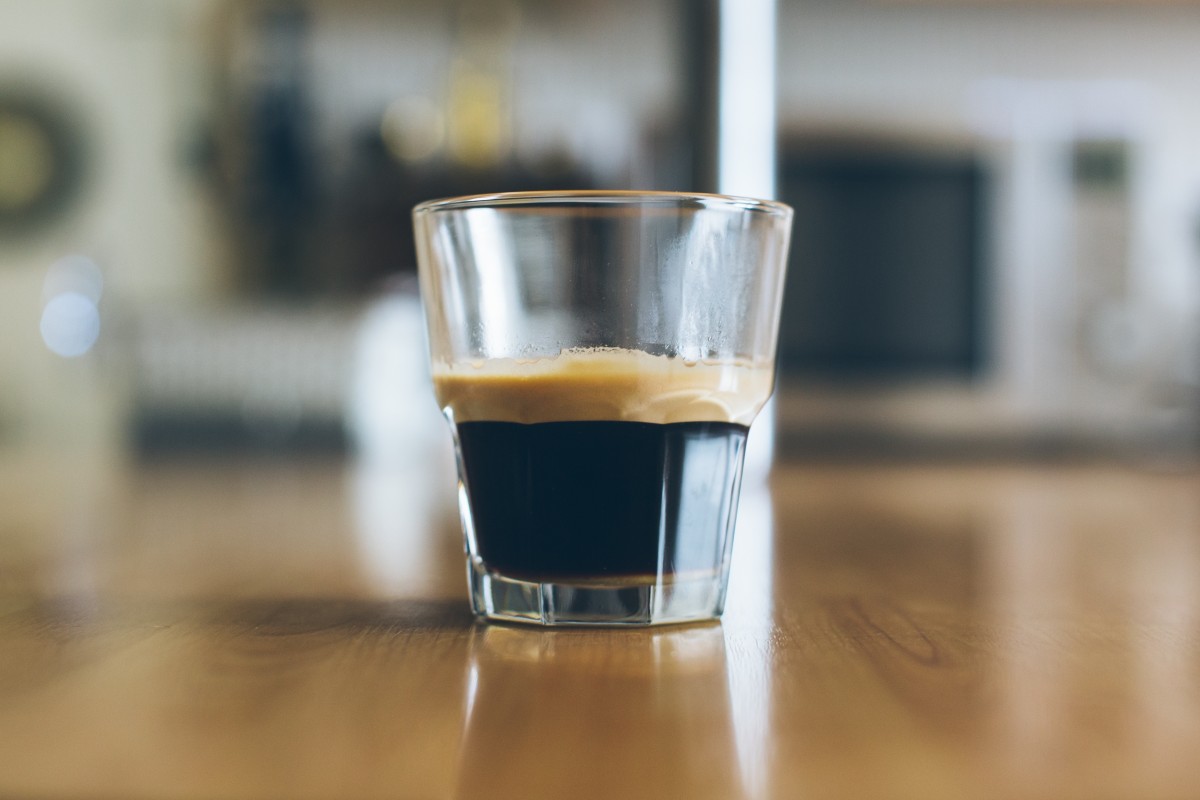
Tags: coffee, glass, drink, espresso, beer, whisky, liqueur, alcoholic beverage